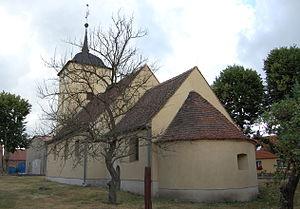
Burgstall est une commune allemande située dans le land de Saxe-Anhalt et l'arrondissement de la Börde.